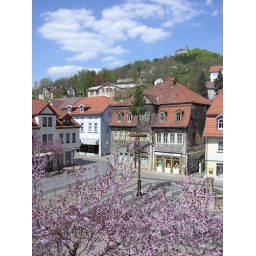
city place, castle, may tree and flowers in spring